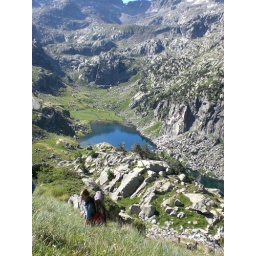
we'd rather have been down in the lake with the tinkly cows